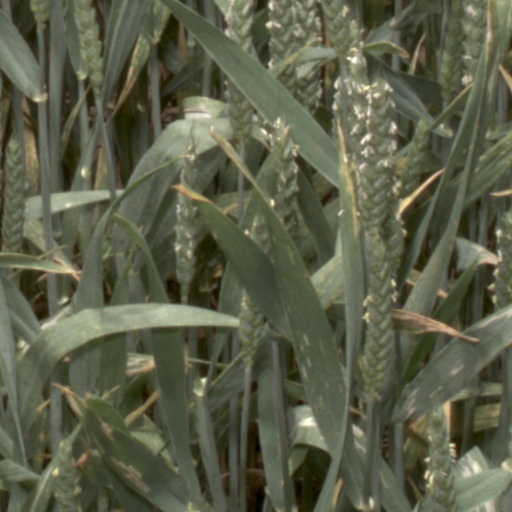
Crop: wheat